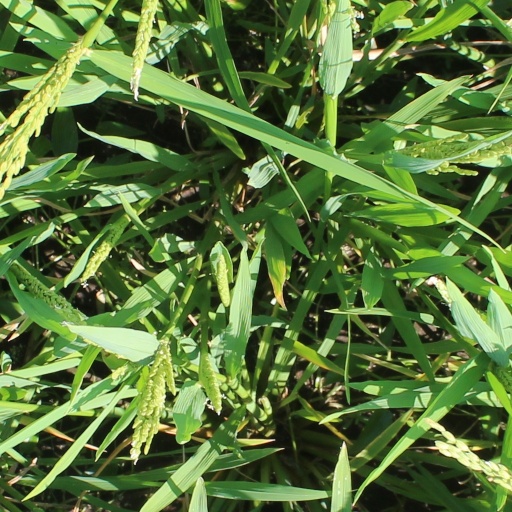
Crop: rice